Škoda Favorit (1936–1941)

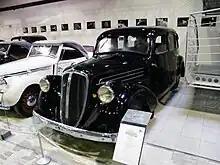
Škoda Favorit in the Škoda museum at Mladá Boleslav

Škoda revised the engine and in 1938 launched the Type 923, which it marketed as the Favorit 2000 OHV. Škoda had enlarged the engine to 2,091 cc and given it overhead valves, which increased output to and its top speed to . Increased performance did not increase sales; Škoda had built only 54 of the 2000 OHV type when it ceased production in 1941.